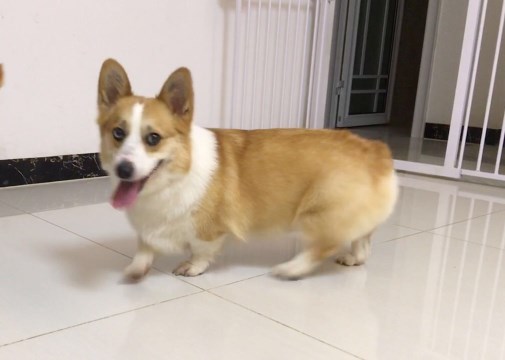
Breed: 2909-n000116-Cardigan